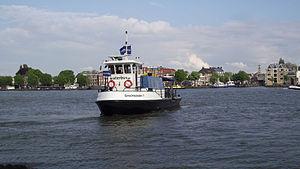
Le Waterbus Rotterdam-Drechtsteden est un ensemble de lignes de transport en commun assurés par des bateaux qui naviguent entre les villes néerlandaises de Rotterdam et Dordrecht, et à l'intérieur de la région de Drechtsteden. Elle dessert aussi le site touristique de Kinderdijk célèbre pour ses moulins à vent.